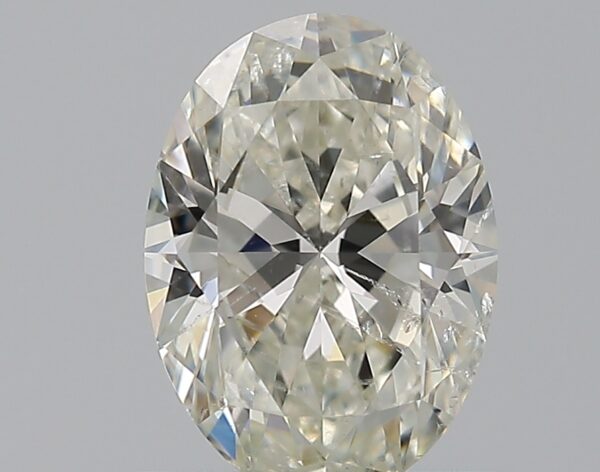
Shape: oval
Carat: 0.8
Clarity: SI2
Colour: J
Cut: EX
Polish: EX
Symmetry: VG
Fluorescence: F
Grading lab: GIA
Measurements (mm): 7.17 x 5.22 x 3.19